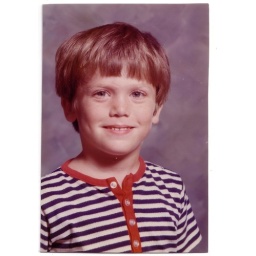
glenn in striped shirt